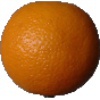
Label: Orange 1